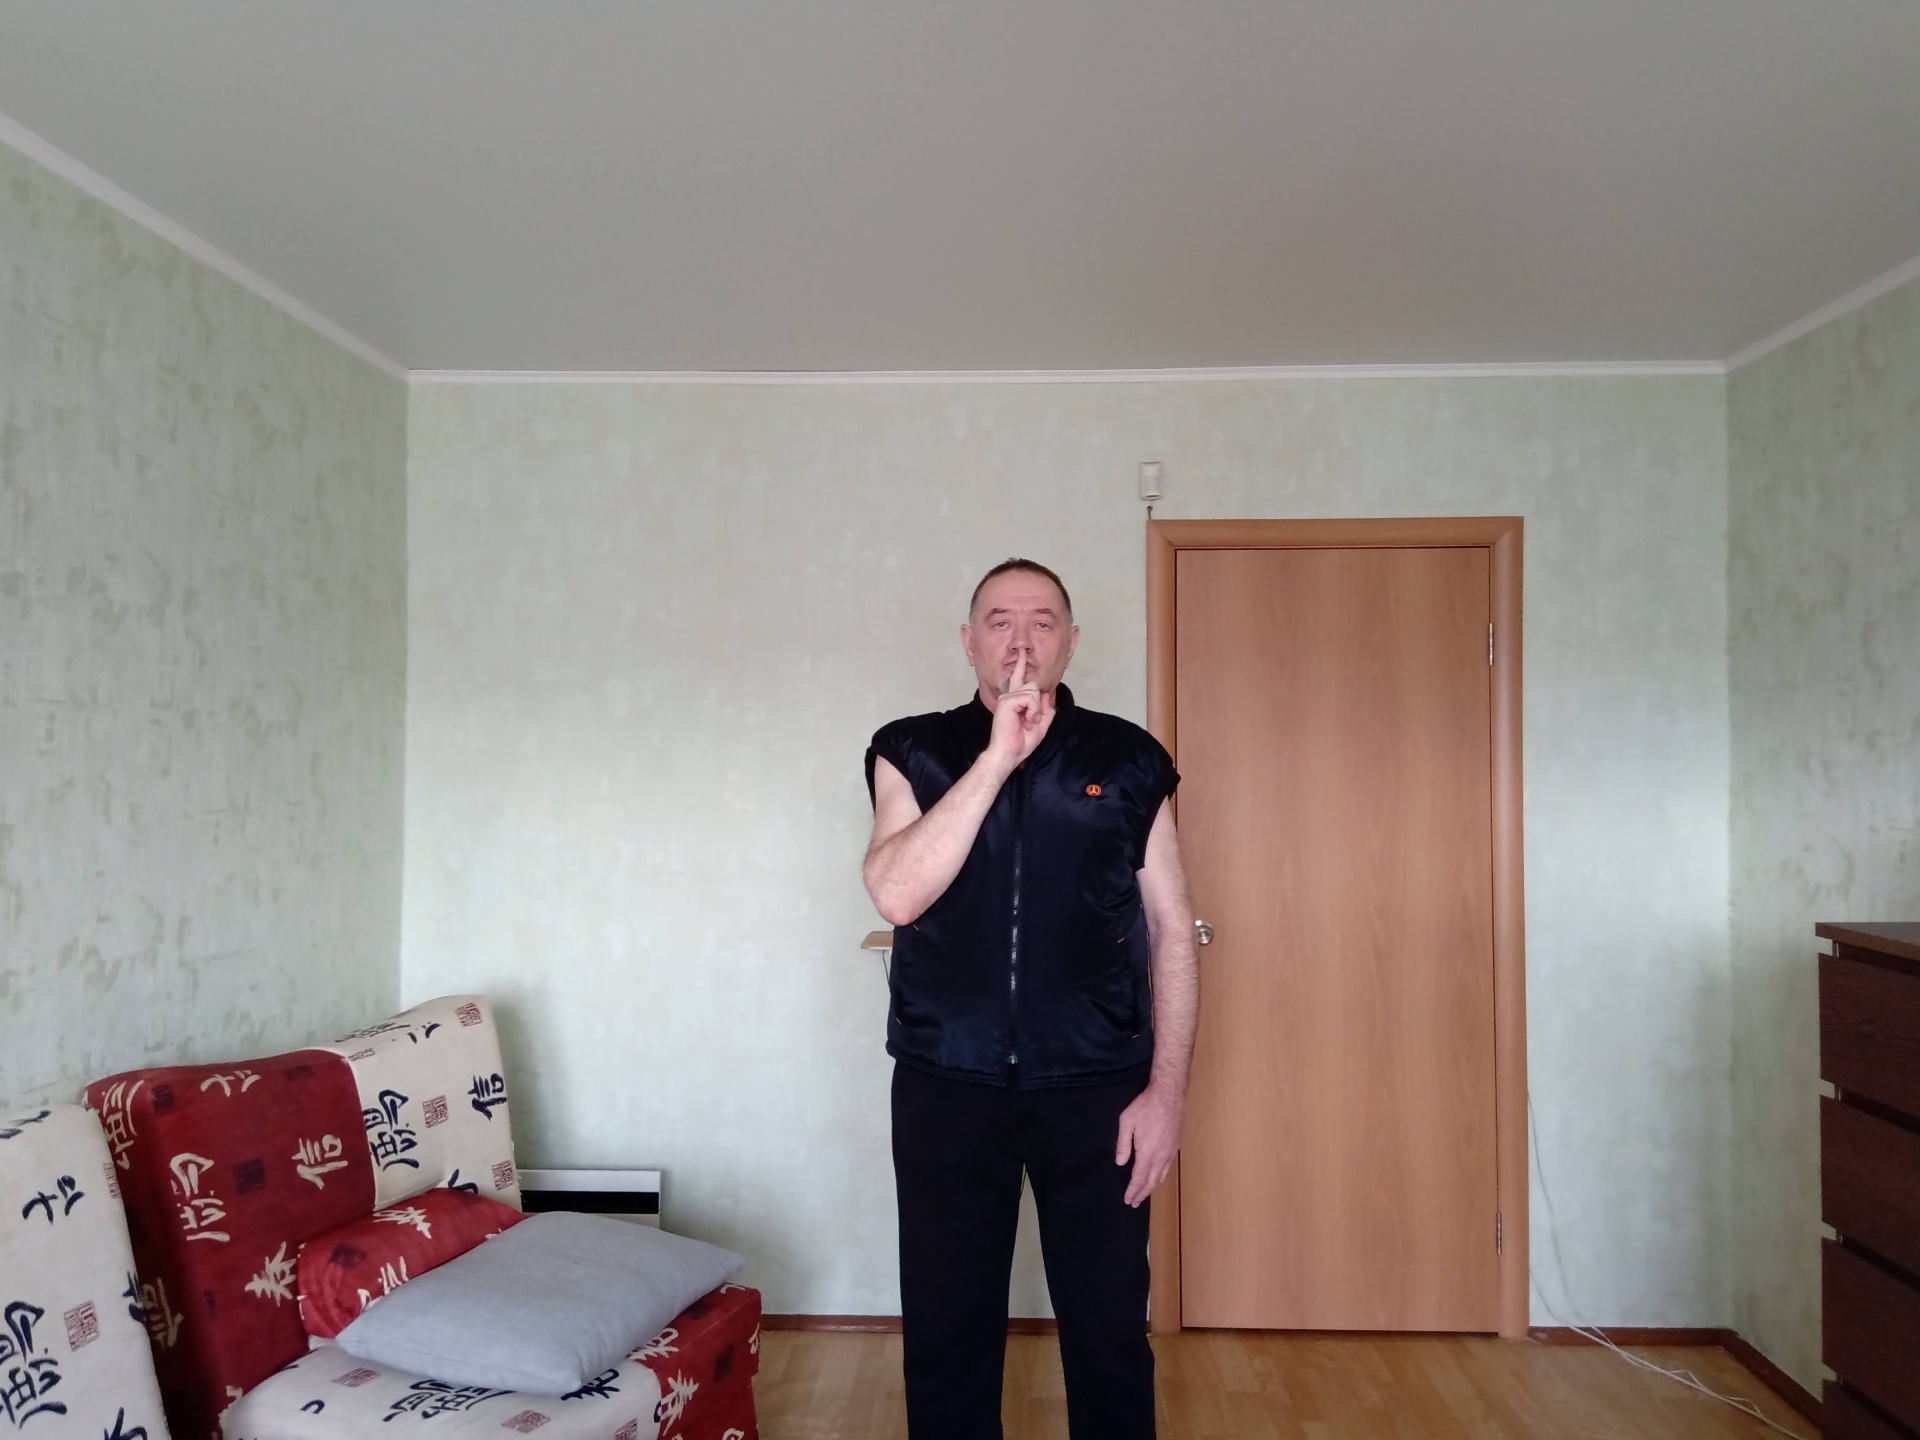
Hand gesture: mute